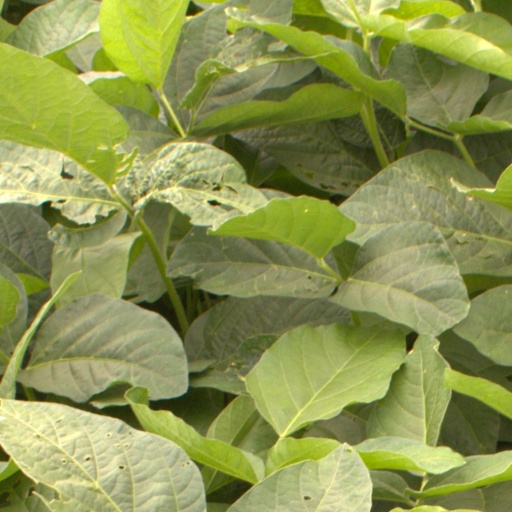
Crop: soybean